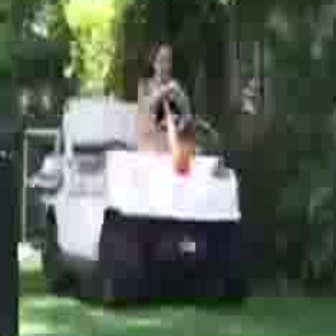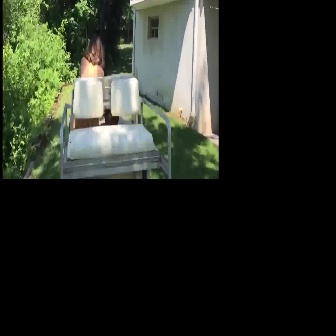
  Please identify the target specified by the bounding box [22,75,243,297] in the first image and locate it in the second image. Return the coordinates in [x_min,y_min,x_max,y_max] format.
Answer: [59,67,170,178]